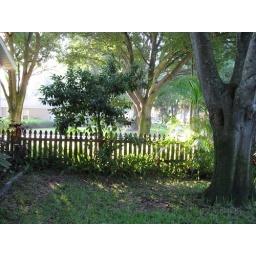
Front fence with a cute very green tree taken in the morning mist